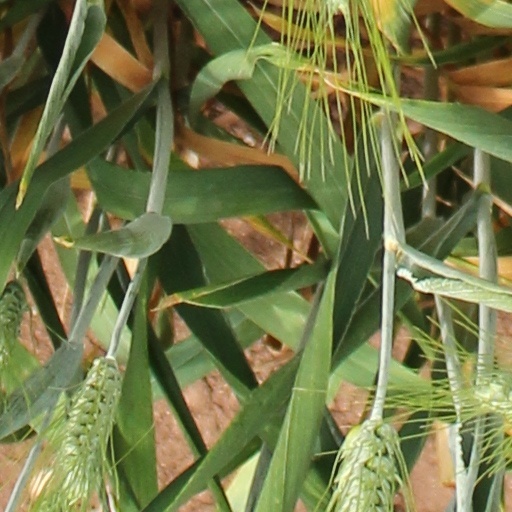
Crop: wheat